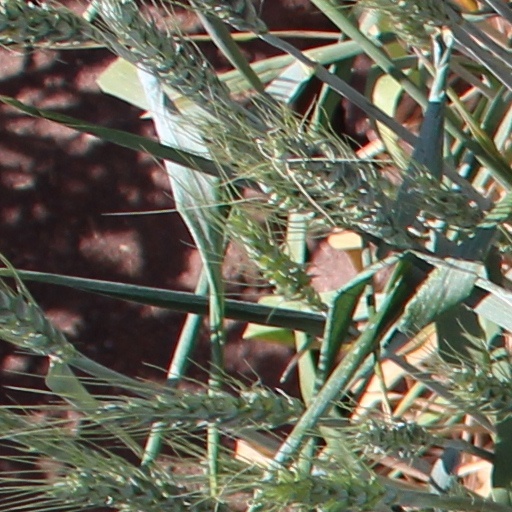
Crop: wheat